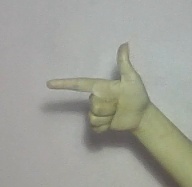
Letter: yaa